South Melbourne

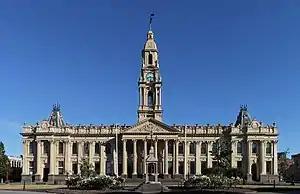
South Melbourne Town Hall

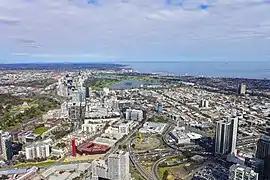
South Melbourne (2017)

South Melbourne is an inner suburb in Melbourne, Victoria, Australia, south of Melbourne's Central Business District, located within the City of Port Phillip local government area. South Melbourne recorded a population of 11,548 at the 2021 census.